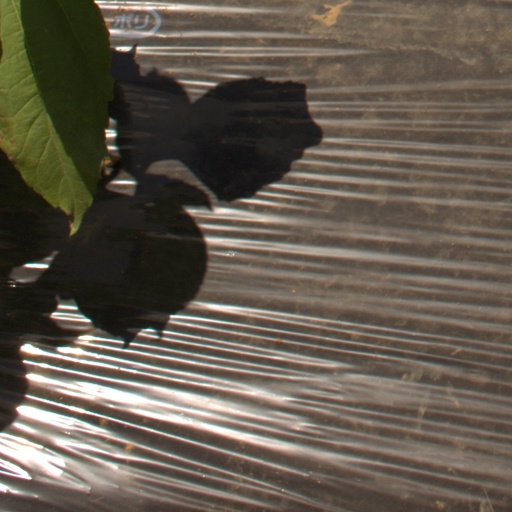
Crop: Jerusalem artichoke